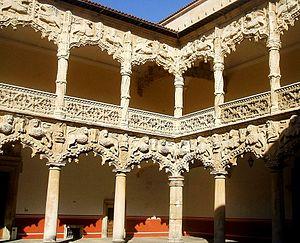
Egas Cueman ou Egas de Bruxelles était un sculpteur et architecte hispano-flamand. Son nom résulte de l'hispanisation d’un nom néerlandais qui n'a pas été clairement établi : Henri van Eyck où Egas serait une déformation de Eyck et Cueman l’hispanisation du nom Koeman.